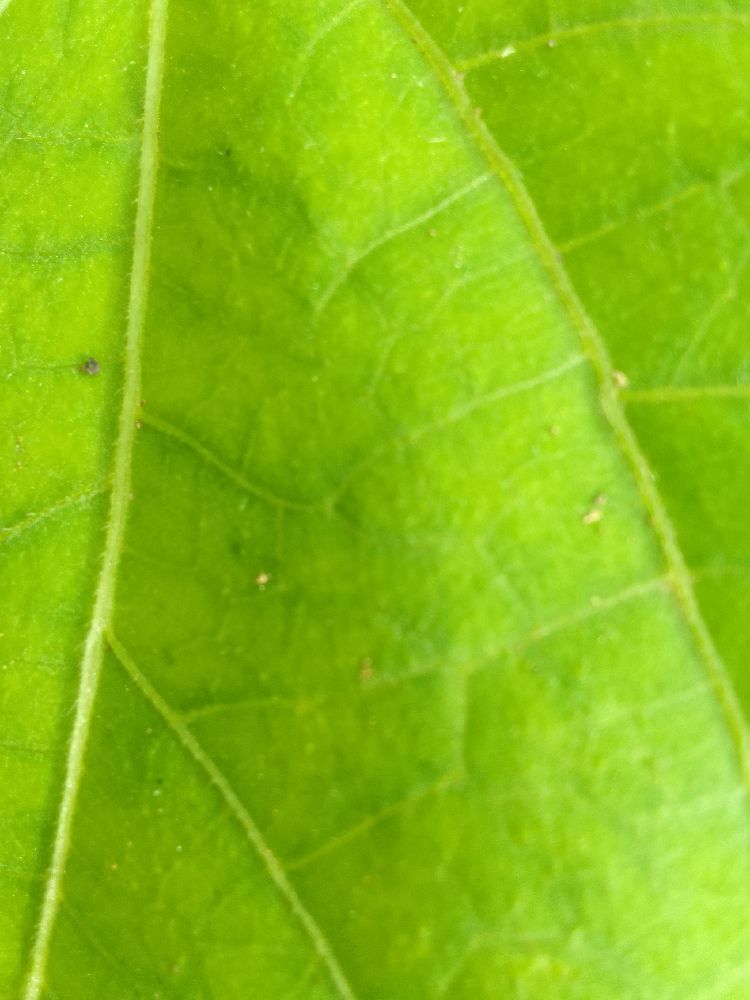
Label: healthy